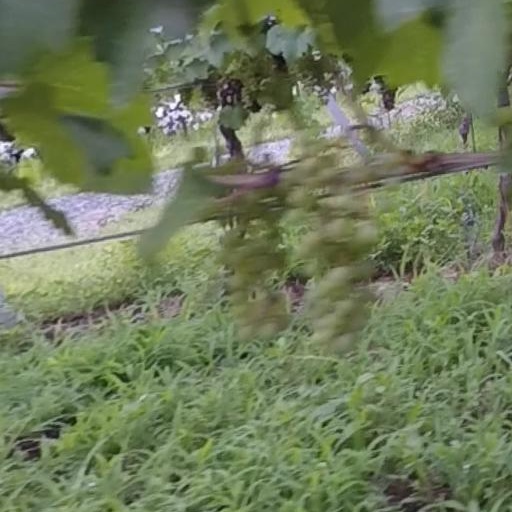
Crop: grape